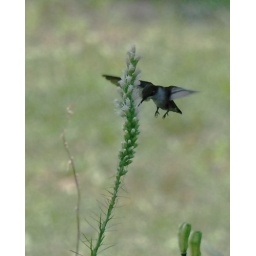
Watching this bird fly around to various plants got this pic of him just coming in for a drink